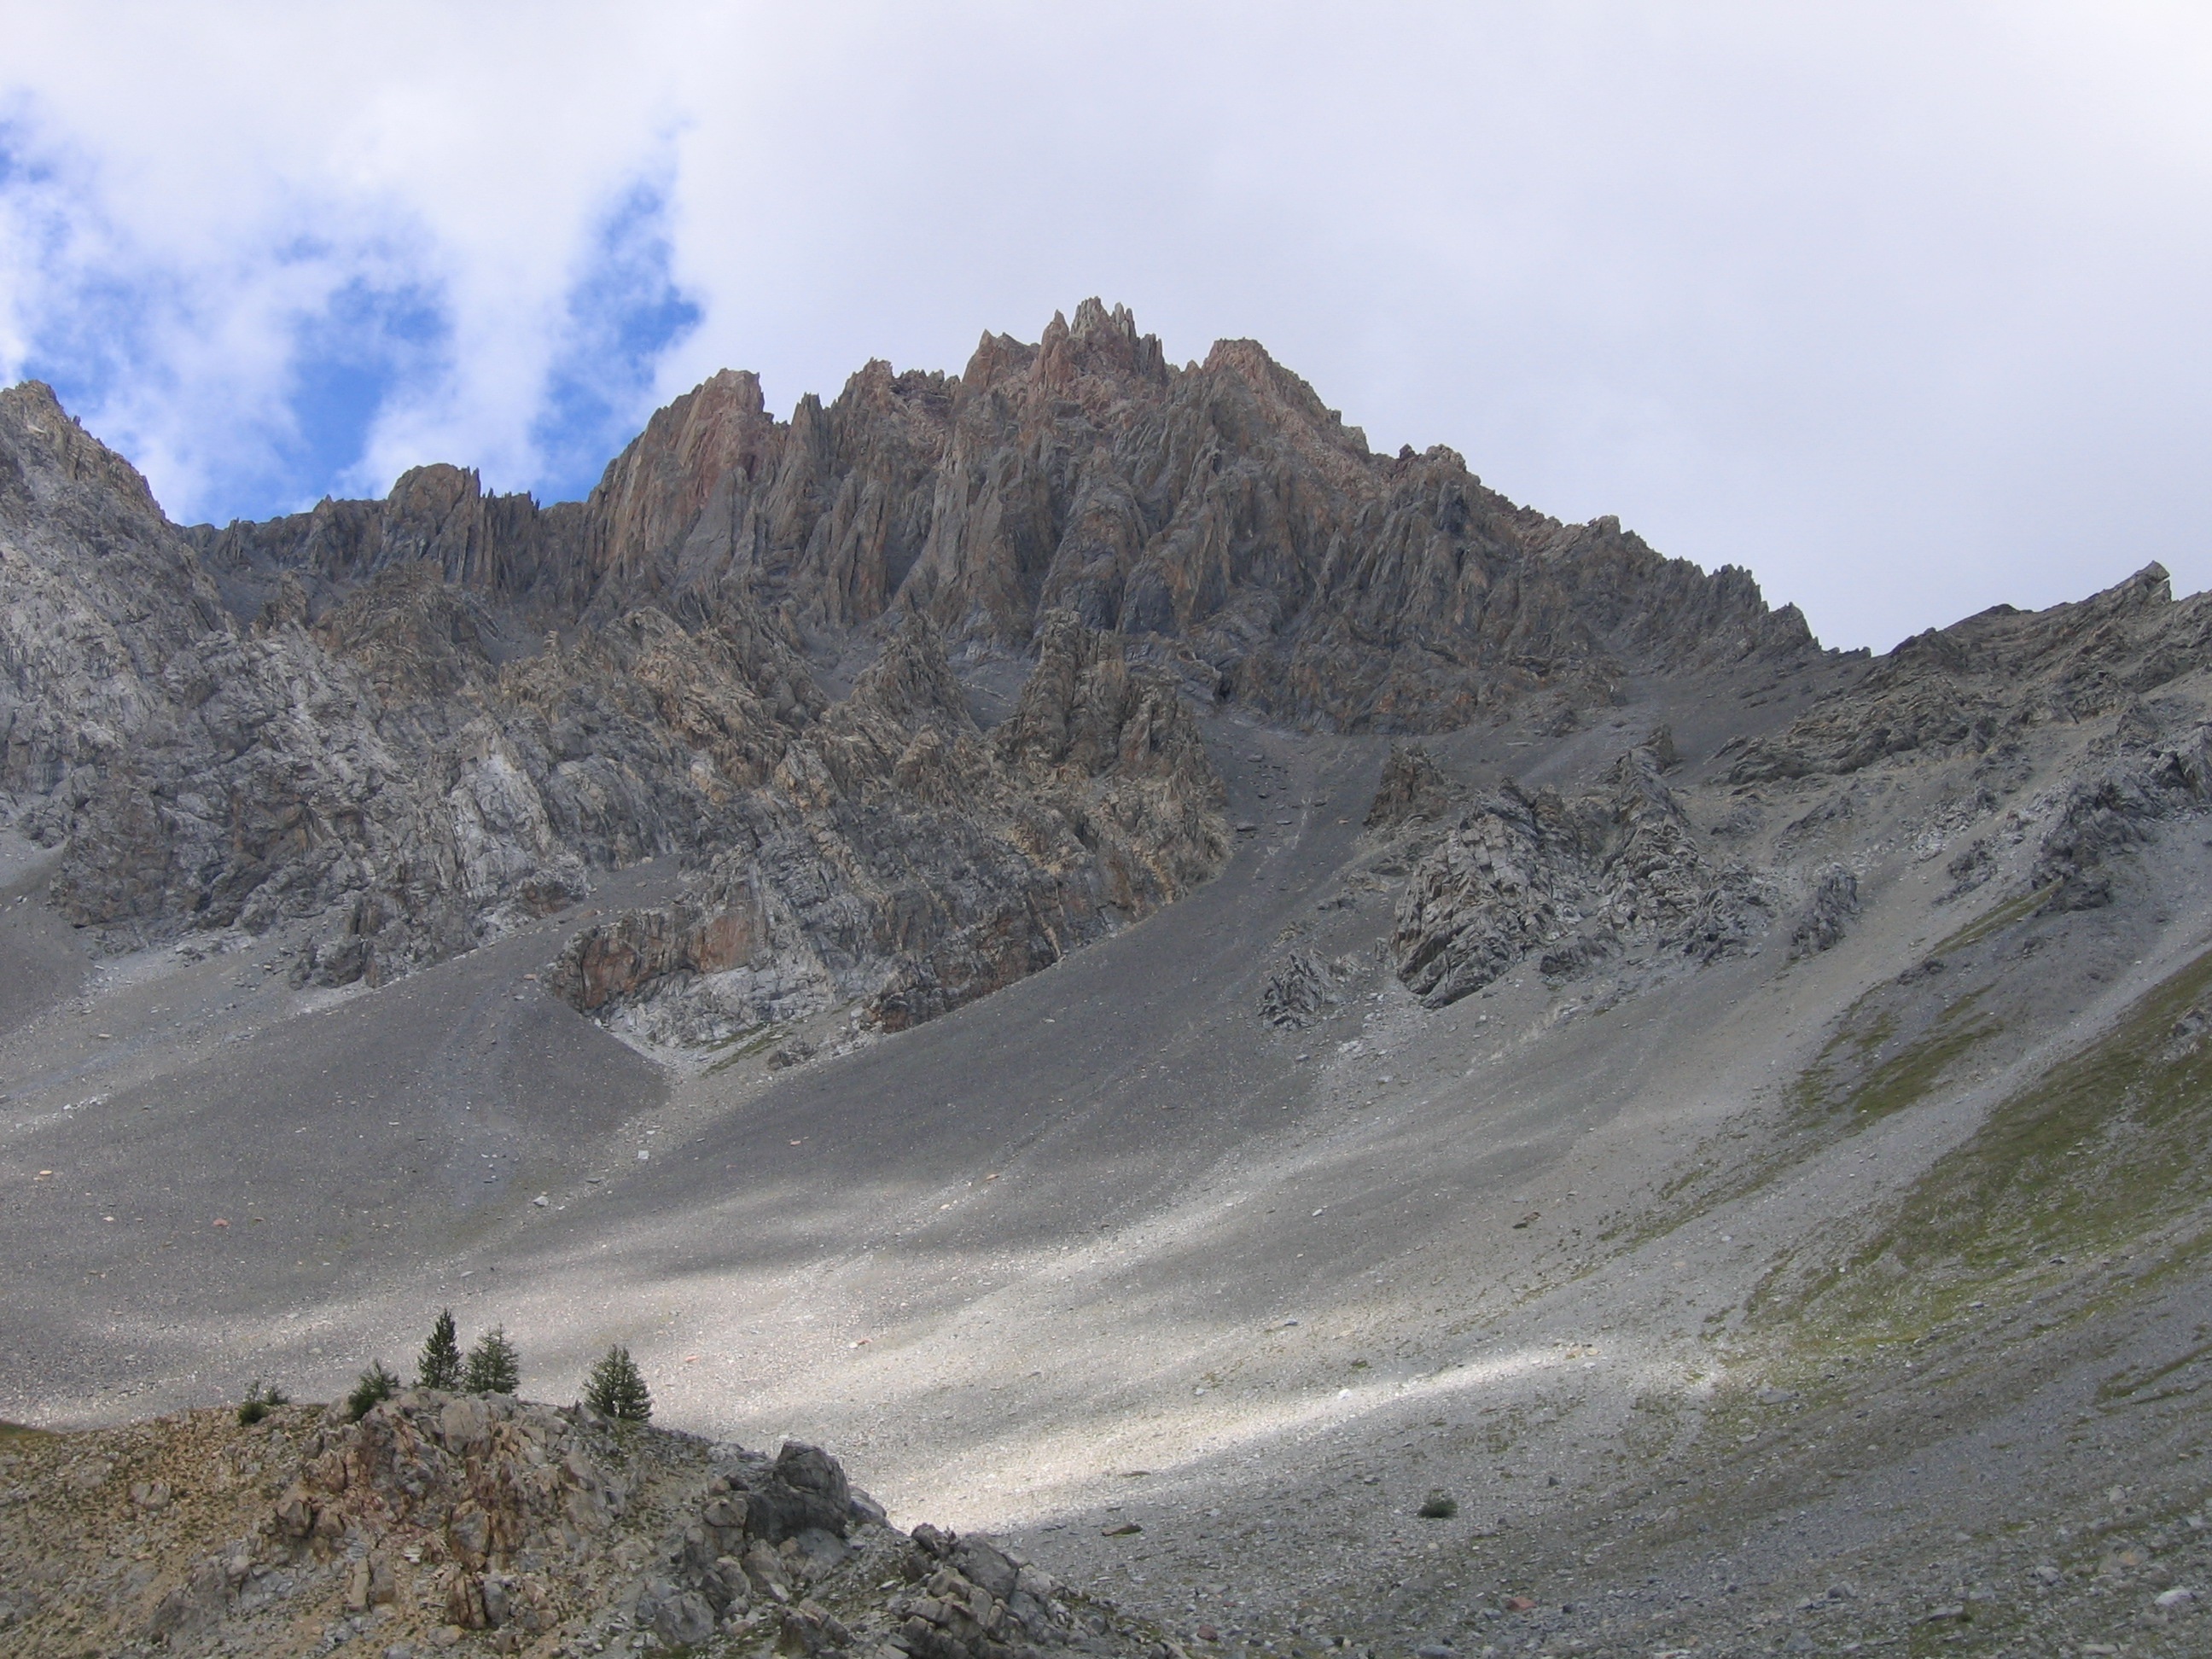
landscape, nature, wilderness, walking, mountain, snow, hiking, trail, hill, adventure, valley, mountain range, weather, ridge, summit, geology, alps, plateau, fell, moraine, landform, mountain pass, geographical feature, mountainous landforms, geological phenomenon